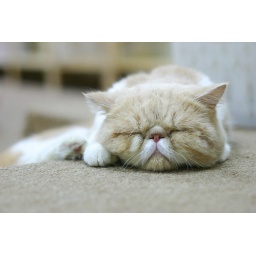
One of the fabulously cute and totally squeezable Exotics running around Cat Whisperer.